STAYC

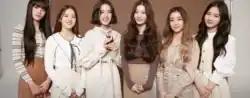
STAYC in November 2020

On September 8, it was announced that Black Eyed Pilseung of High Up Entertainment would debut their first girl group. On October 8, High Up Entertainment announced that the group would be debuting in November. The members were officially revealed in pairs via prologue films from October 12 to 14 (in order: Sieun, Isa, Seeun, J, Sumin, and Yoon). On October 22, the title of their single album was announced to be "Star to a Young Culture", with the lead single "So Bad". The teaser schedule was released the same day. The single album was announced to be produced by Black Eyed Pilseung, known for previous K-pop hits such as "TT", "Touch My Body", "Roller Coaster", and "Dumhdurum". The producing duo described the group's sound as "Teen Fresh", a combination of "Teen" and "Fresh", highlighting the group's "unique individual vocal colors". Prior to the album's release, promotions were done through 1theK's YouTube page. These included dance covers of groups such as Blackpink, BTS, and Stray Kids, which received over 1 million views, and a vocal cover of songs by Twice and Red Velvet which received over 2 million views.